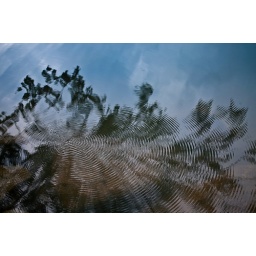
Was walking along the reservoir and saw this guy swimming under the tree.